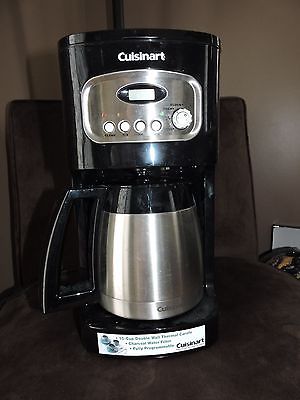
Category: coffee maker